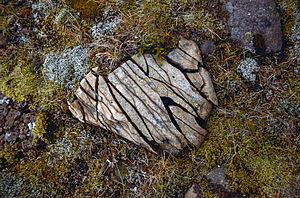
La cryoclastie ou gélivation, ou gélifraction, est un processus géomorphologique de météorisation des roches, provoqué par les cycles de gel et de dégel de l'eau. En passant de la phase liquide à la phase solide, le volume de l'eau augmente d'environ 9 %. La glace contenue dans le réseau poreux des roches peut donc exercer des pressions disruptives importantes au sein de la masse rocheuse.
"Les formations superficielles correspondent à la partie supérieure de la lithosphère et couvrent la majeure partie des terres émergées. L'expression ""formations superficielles"" est utilisées par les géomorphologues et constitue un marqueur essentiel de la géomorphologie dynamique.